Summa Health

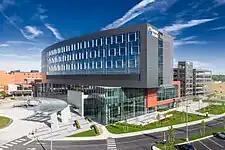

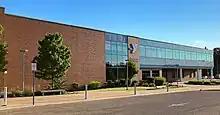
Summa Health at Wadsworth Community Center

Outpatient care is provided to the Ohio counties of Summit, Portage, Medina, Stark and Wayne.